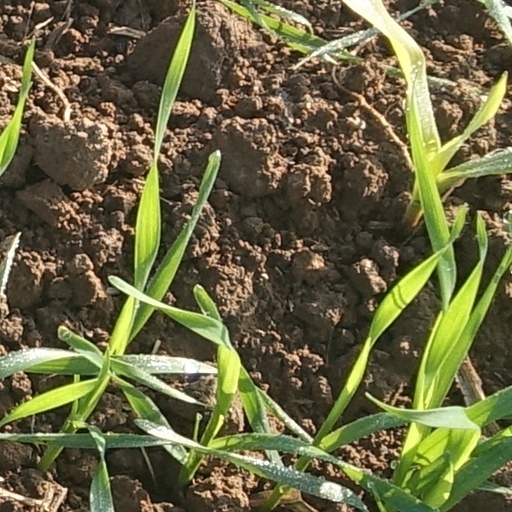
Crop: wheat